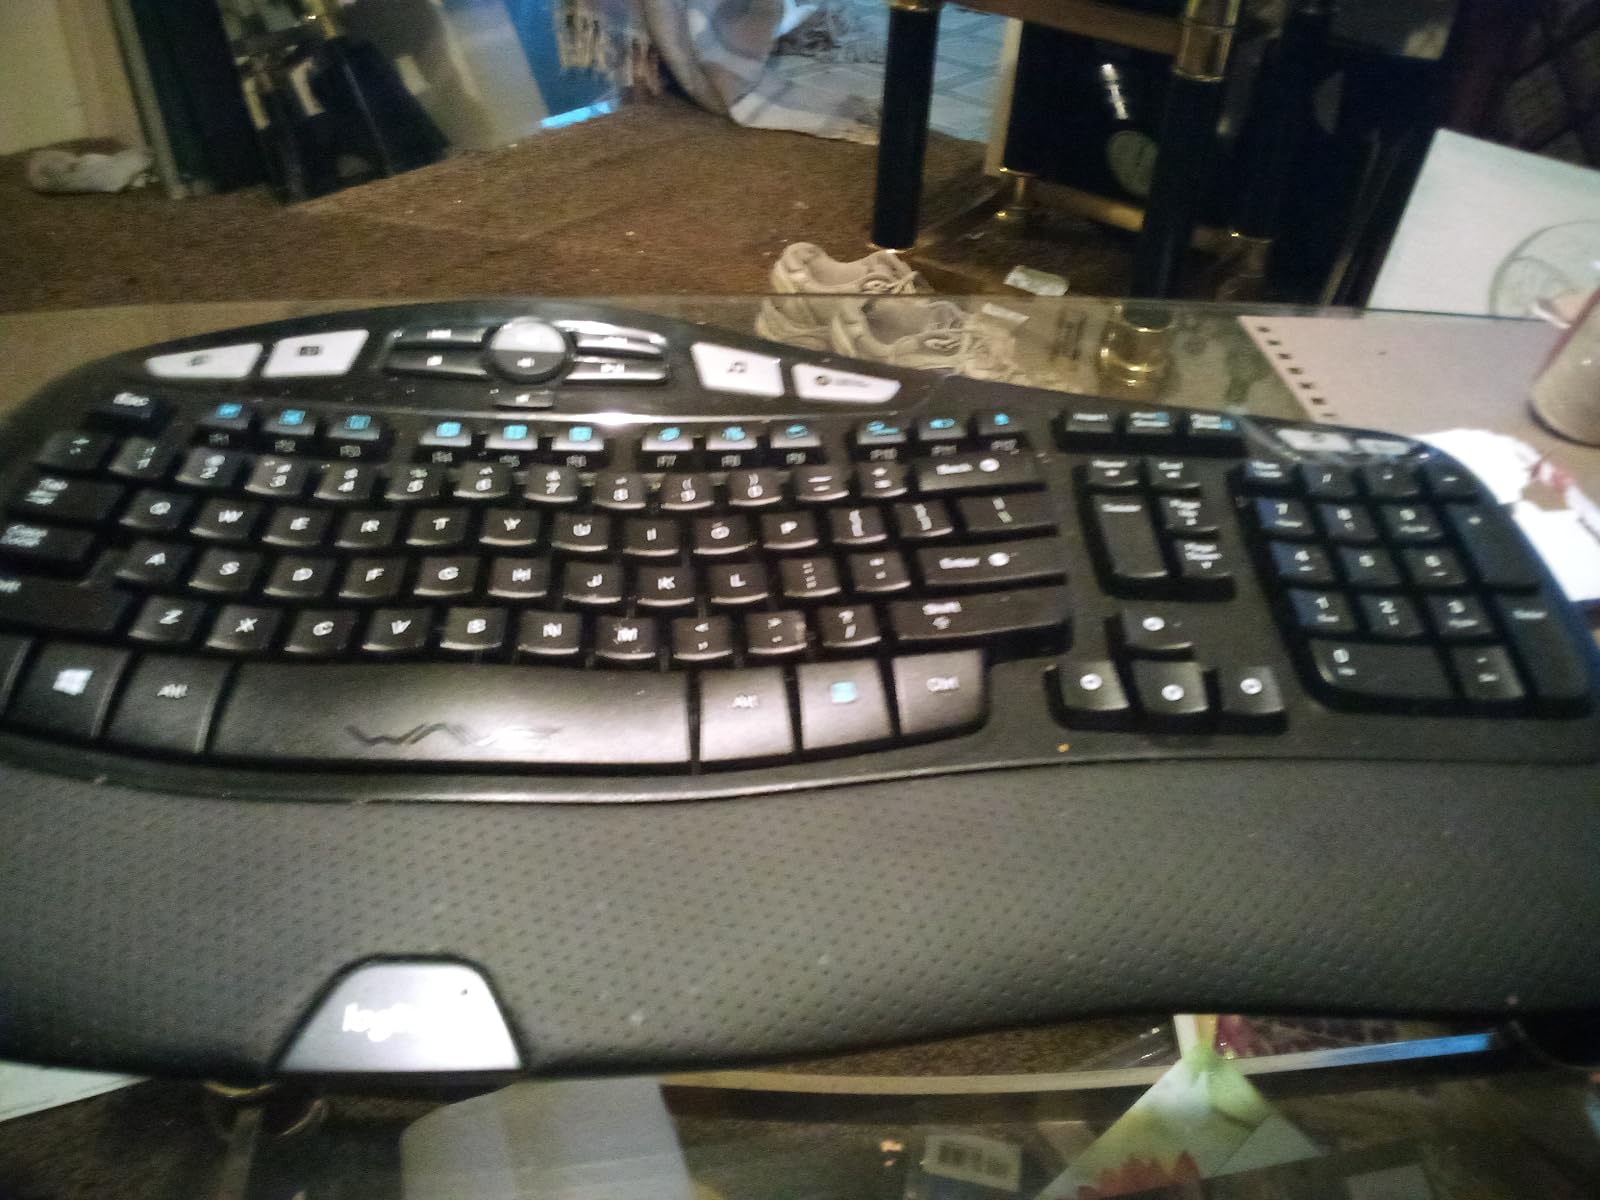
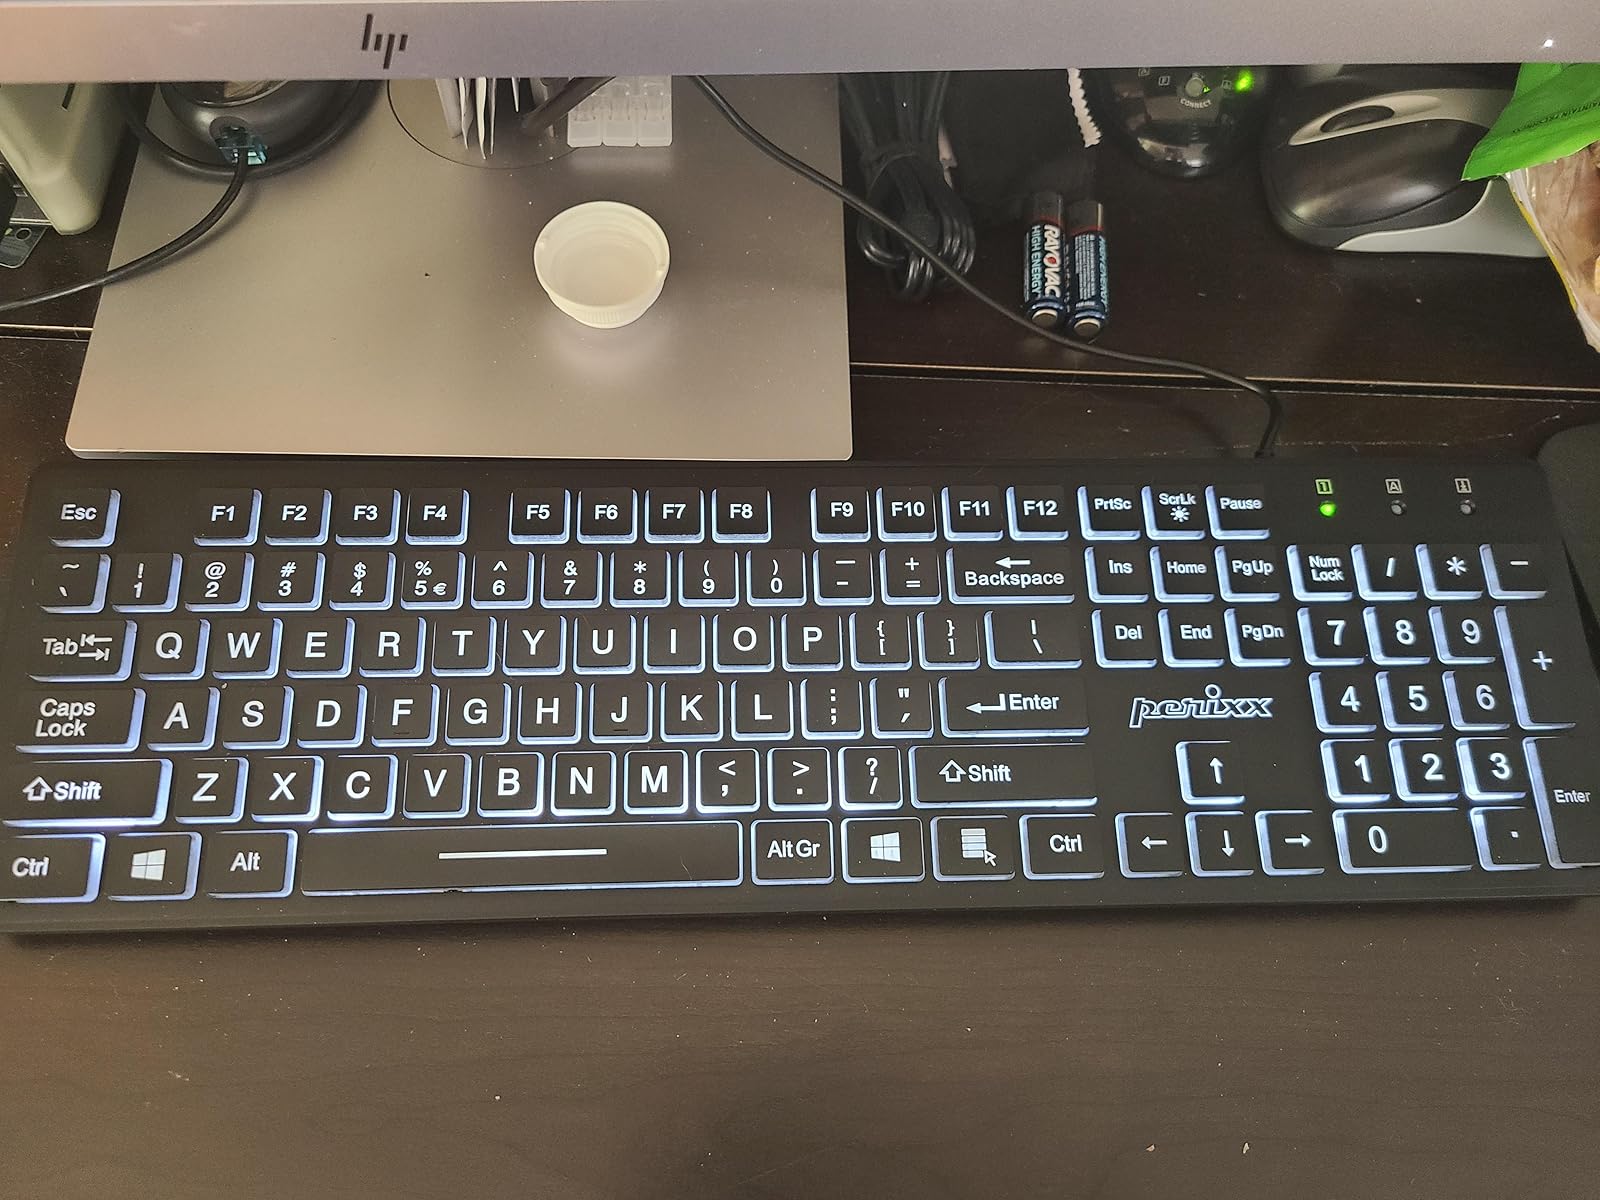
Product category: keyboard
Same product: no